Participant (company)

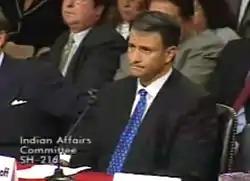
Jack Abramoff ("pictured"), a lobbyist convicted on charges of fraud and corruption, was the subject of a Participant Media film, "Casino Jack and the United States of Money". The role campaign finance and lobbying play in political corruption are among the socially relevant topics Participant Media addresses in its films.

In 2009, it saw the company continue to aggressively produce both feature films and documentaries. In January, it announced that it would produce Paul Dinello's "Mr. Burnout" (about a burned out teacher seeking to rekindle his love of teaching) and "Furry Vengeance" (a comedy starring Brendan Fraser about an Oregon real estate developer who is opposed by animals). But only "Furry Vengeance" was produced. That same month Participant signed a five-year production and distribution deal with Summit Entertainment. The agreement, which covered titles financed by Participant's $250 million production agreement with Imagination Media, was nonexclusive (meaning Participant could seek distribution of films by other companies) and was limited to four projects a year. The agreement allowed Summit to charge a distribution fee, and to co-finance titles if it wished. The pact covered home video and pay-television distribution as well. "Furry Vengeance" was the first picture produced under the agreement. In April, the company hired screenwriter Miles Chapman to pen an untitled environmentally themed action-adventure script about the hunt for a mystical gem in the heart of Africa. The script went into development hell. The same month, the company agreed to co-finance (with Krasnoff/Foster Entertainment) a biographical drama titled "History on Trial"—which was intended to document the true story of Deborah Lipstadt, a professor of Jewish studies who was sued by Holocaust deniers David Irving for libel. The film was not produced, but the company did go on to make "Denial", starring Rachel Weisz, about the same subject in 2016. The company also announced a number of productions in May 2009, including: "The Crazies", a remake of the 1973 film of the same name; "Casino Jack and the United States of Money," a film about the Jack Abramoff Indian lobbying scandal; "Help Me Spread Goodness", a comedy starring and directed by Ben Stiller about a banking executive who is caught by a Nigerian Internet scam (the film was not produced); and "The Soloist", a drama starring Jamie Foxx and Robert Downey, Jr. based on the true story of Nathaniel Ayers, a brilliant musician who develops schizophrenia and becomes homeless.